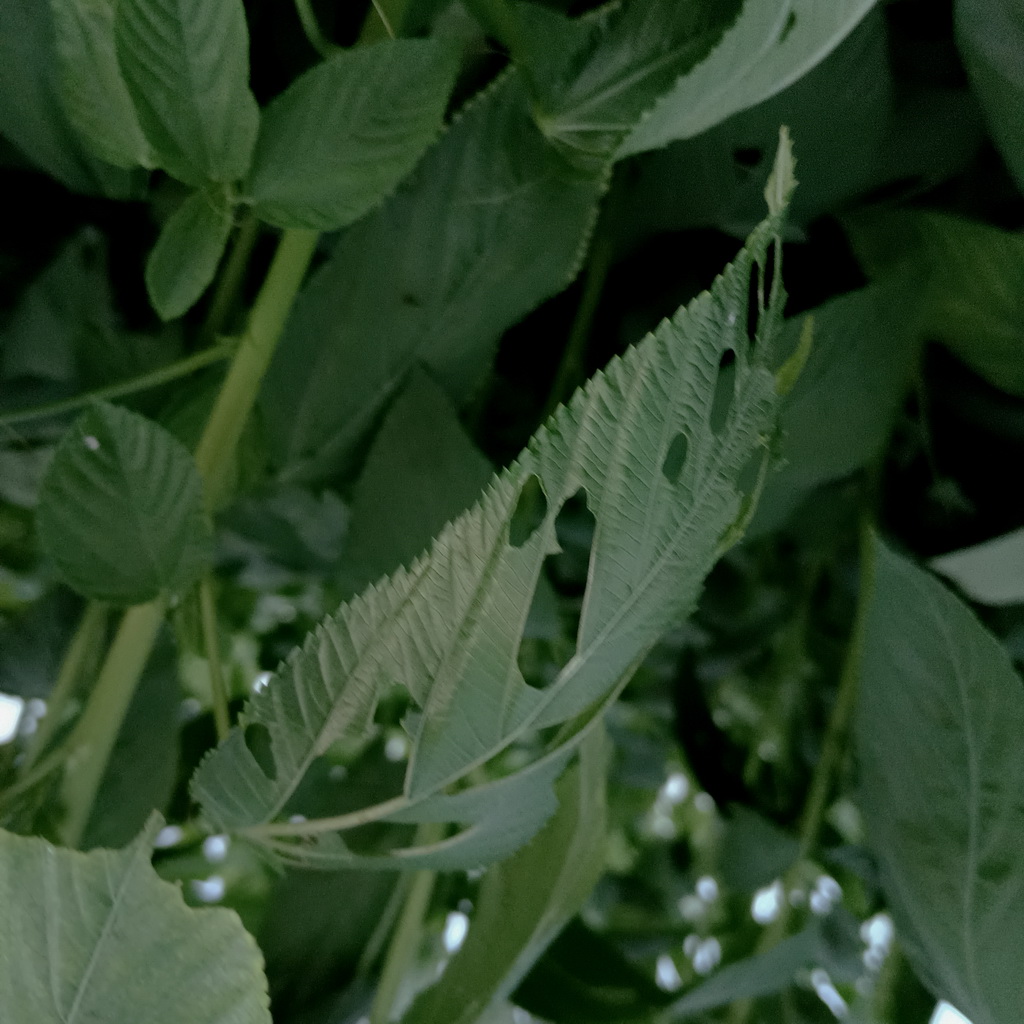
Label: Holed